Alex Burdon

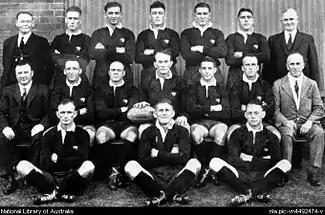

Burdon joined the newly formed Glebe Rugby League Club in 1908 and was named the club's foundation captain.